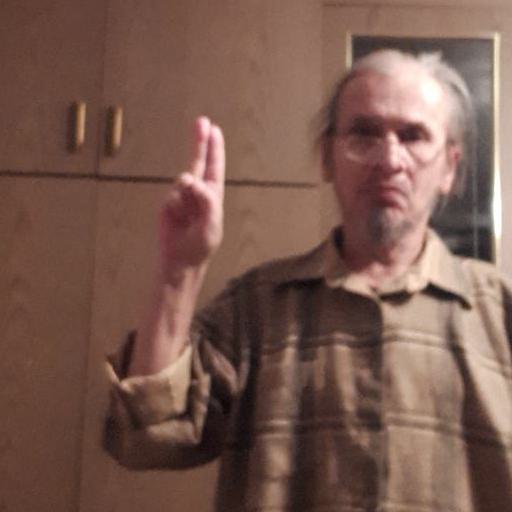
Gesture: two_up